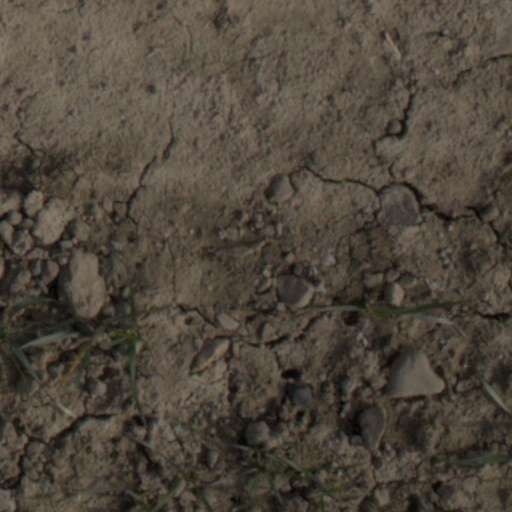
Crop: wheat